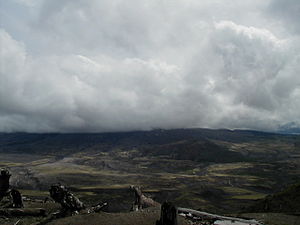
Mount St. Helens
Området op til Mt. Helens er stadig meget bart mere end 20 år efter, at vulkanen sprang i luften
Udsigt til vulkanen Mt. St. Helens, der er dækket af skyer det meste af tiden.
Mount St. Helens er en aktiv stratovulkan i staten Washington i det nordvestlige USA 154 km syd for Seattle og 87 nord-øst for Portland, Oregon. Den sprang i luften i 1980, da den ene side af vulkanen gav efter som følge af en blokade af magmaen inde i selve vulkanen. Vulkanen er en del af bjergkæden Cascades.